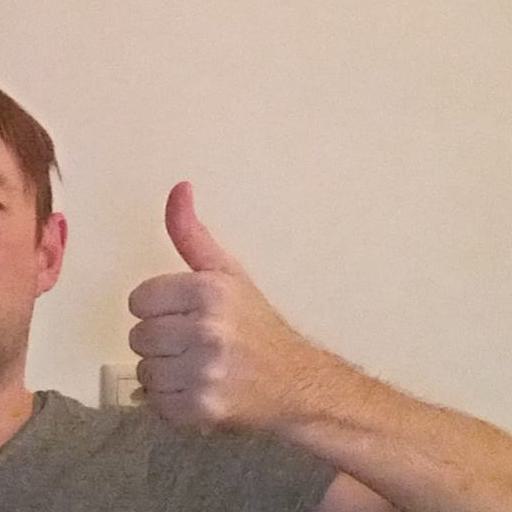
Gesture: like